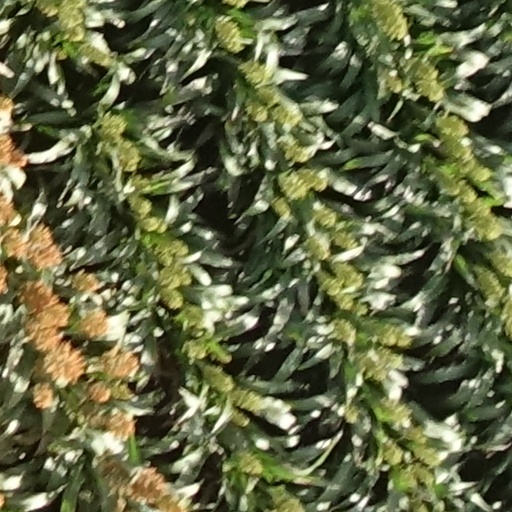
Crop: sorghum